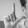
ASL letter: L